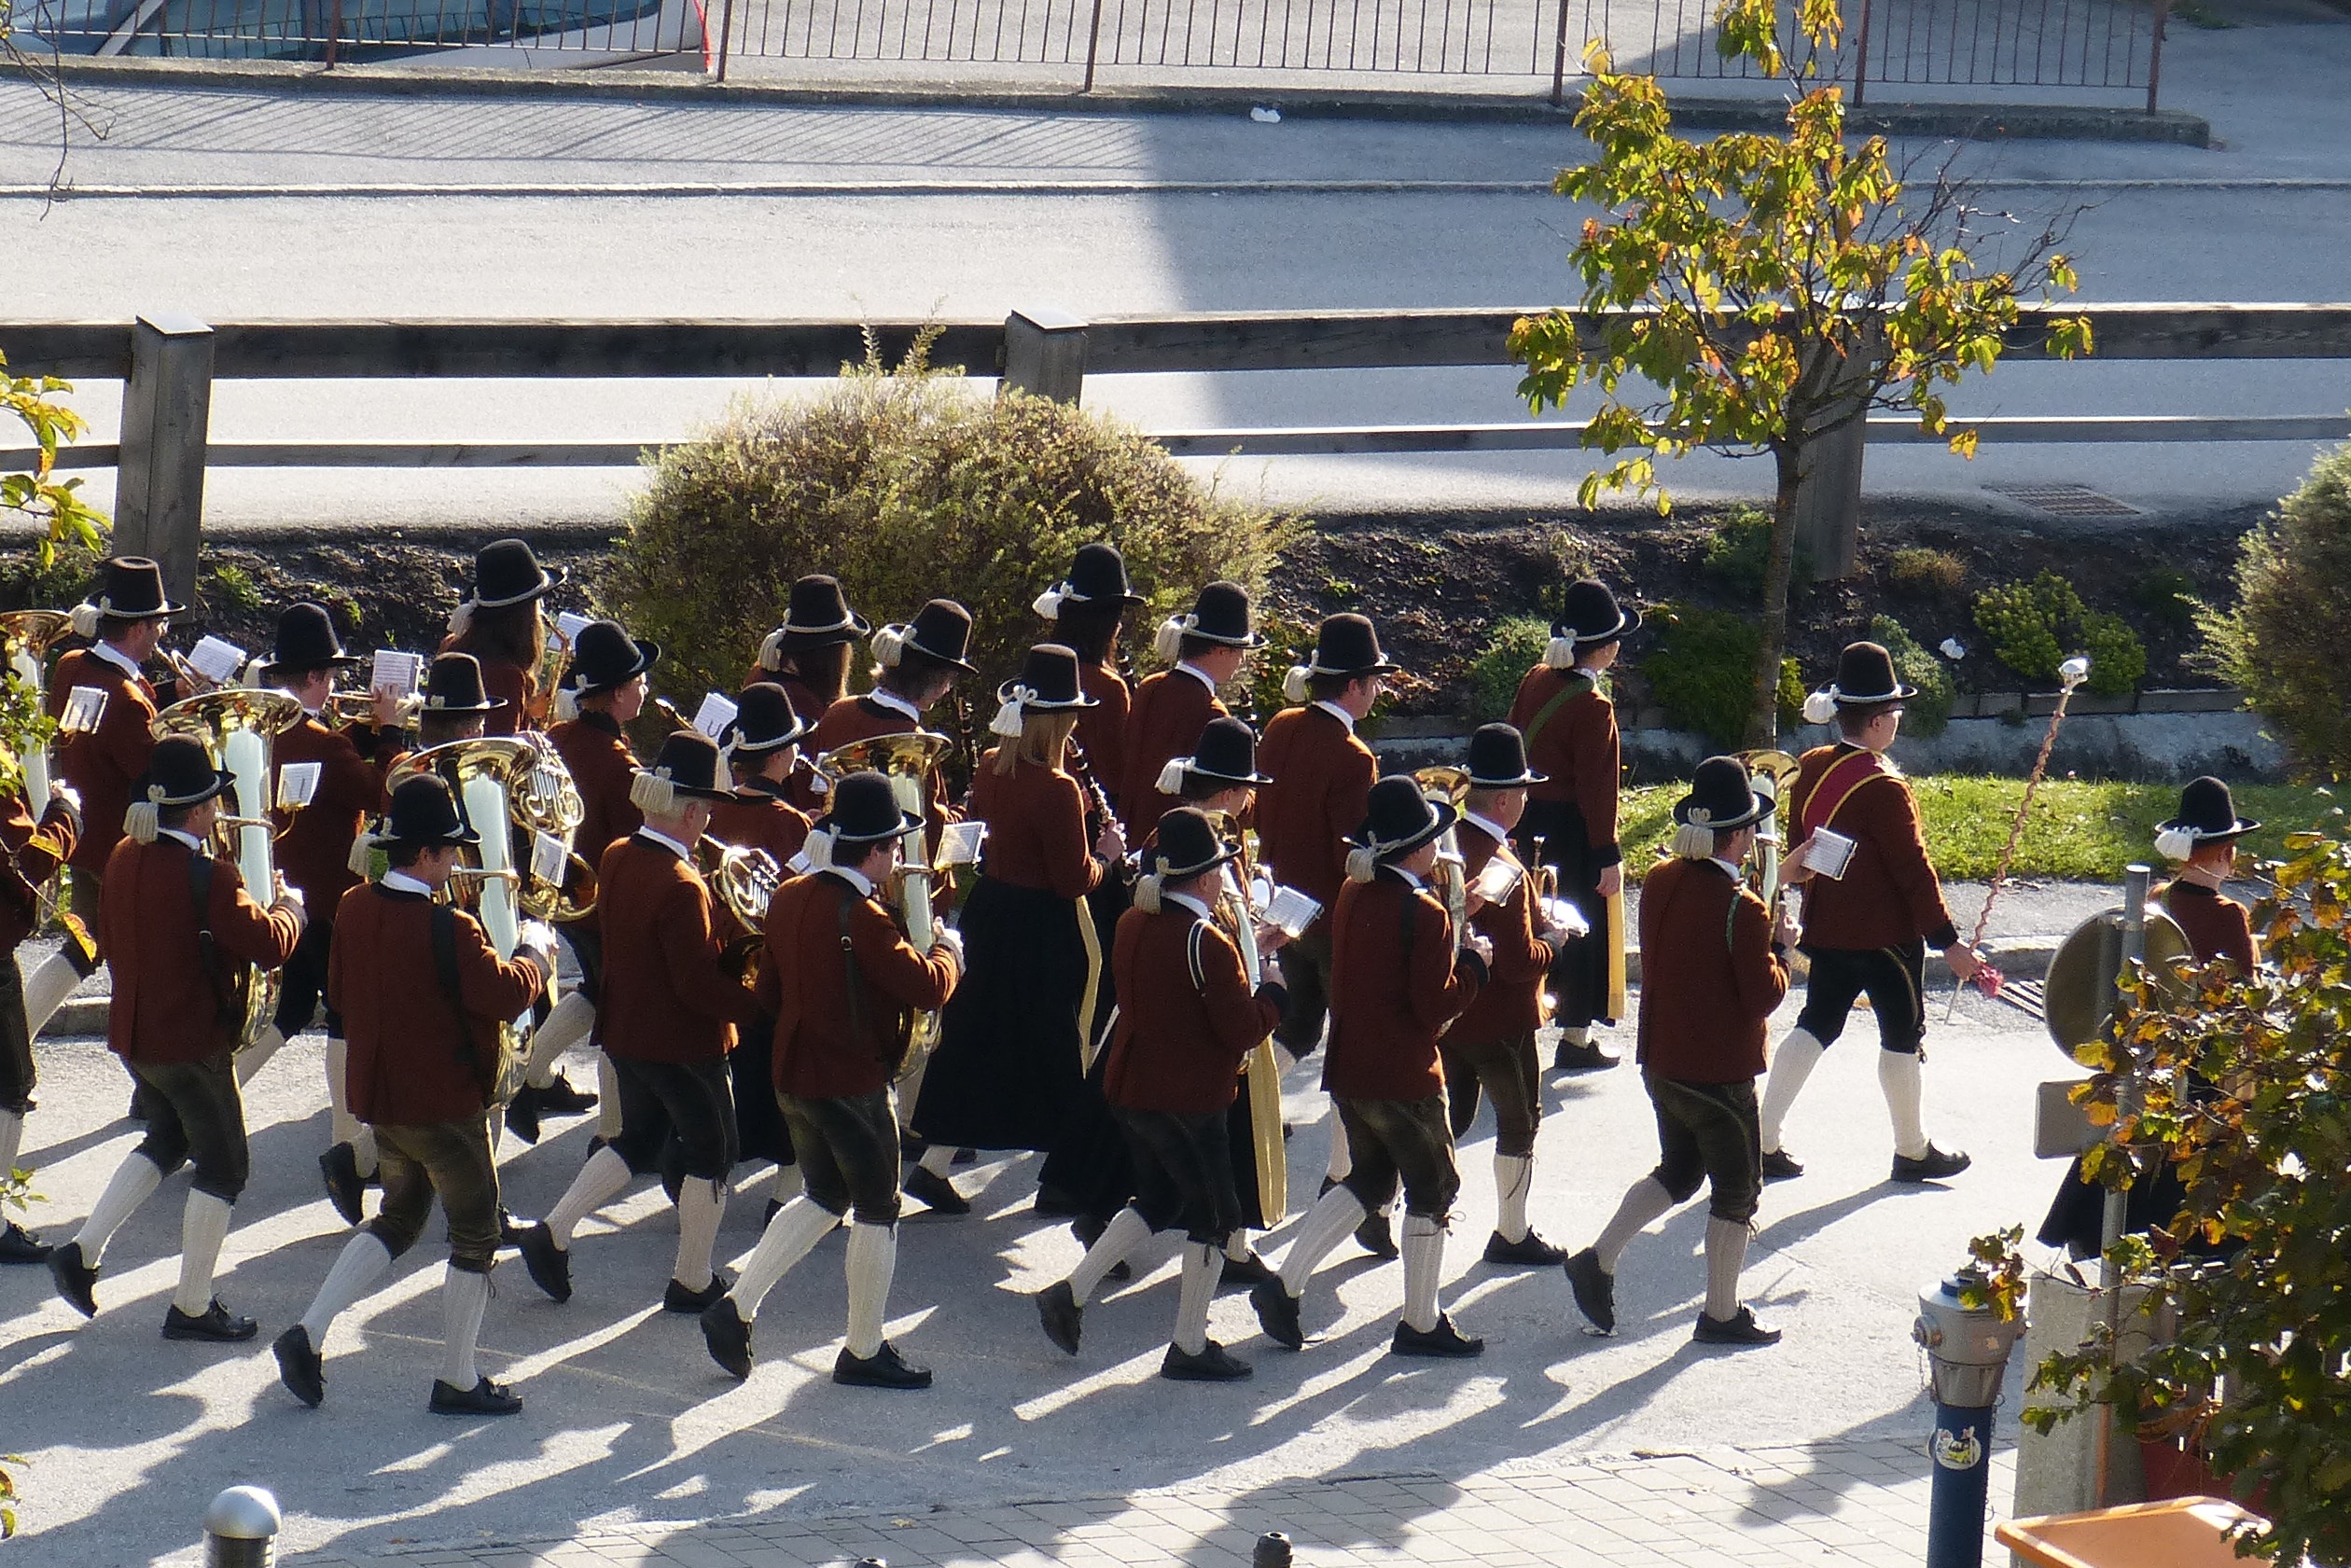
music, people, play, crowd, musician, festival, marching, music band, band uttendorf, onslaught